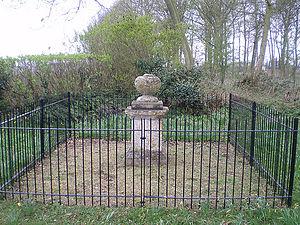
Sir Henry Hobart, 4ᵉ baronnet était un homme politique et baronnet whig anglais.